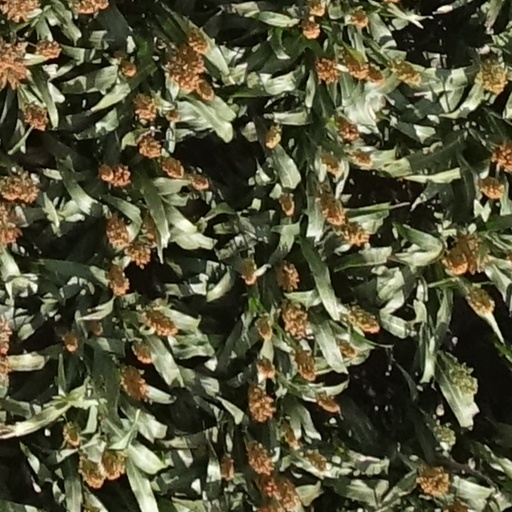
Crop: sorghum